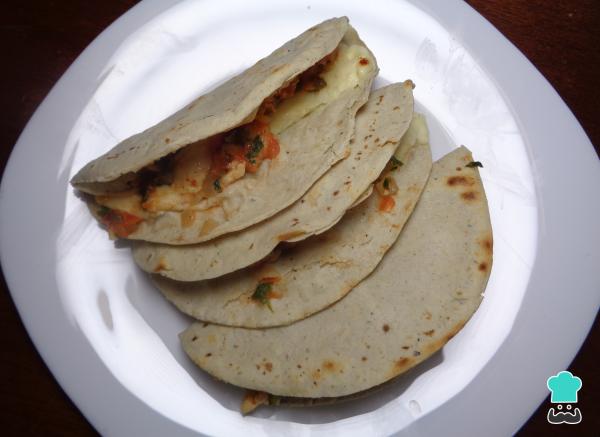
Cuando el queso esté prácticamente fundido, rellenamos las quesadillas con el guiso de pollo y volvemos a cerrarlas. Si quieres, puedes volver a calentarlas unos segundos más para que el queso se acabe de fundir, o consumirlas tal cual. Como ves, estas quesadillas de pollo son una receta fácil e ideal para disfrutar en familia, acompañadas de una salsa roja taquera o guacamole.